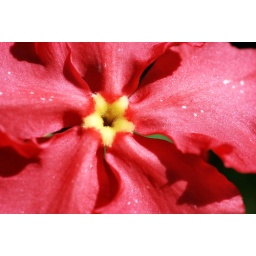
bright red flower with yellow star in center 2a full